Insect wing

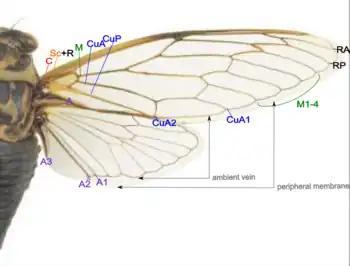

In the Diptera (true flies), there is only one pair of functional wings, with the posterior pair of wings are reduced to halteres, which help the fly to sense its orientation and movement, as well as to improve balance by acting similar to gyroscopes. In Calyptratae, the very hindmost portion of the wings are modified into somewhat thickened flaps called calypters which cover the halteres.